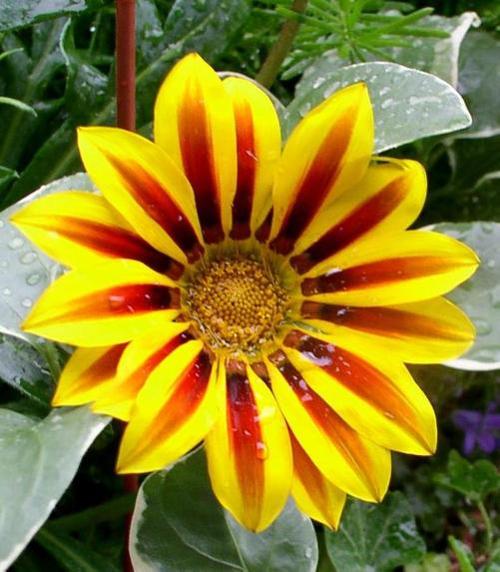
Label: gazania